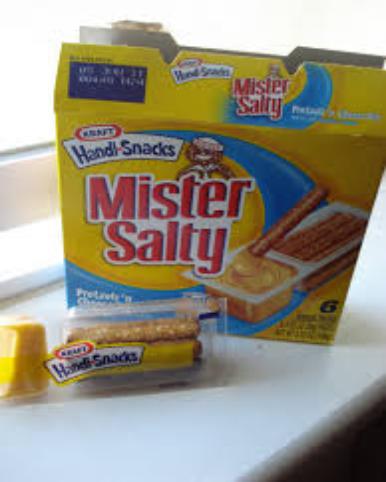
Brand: Handi-Snacks
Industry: Food